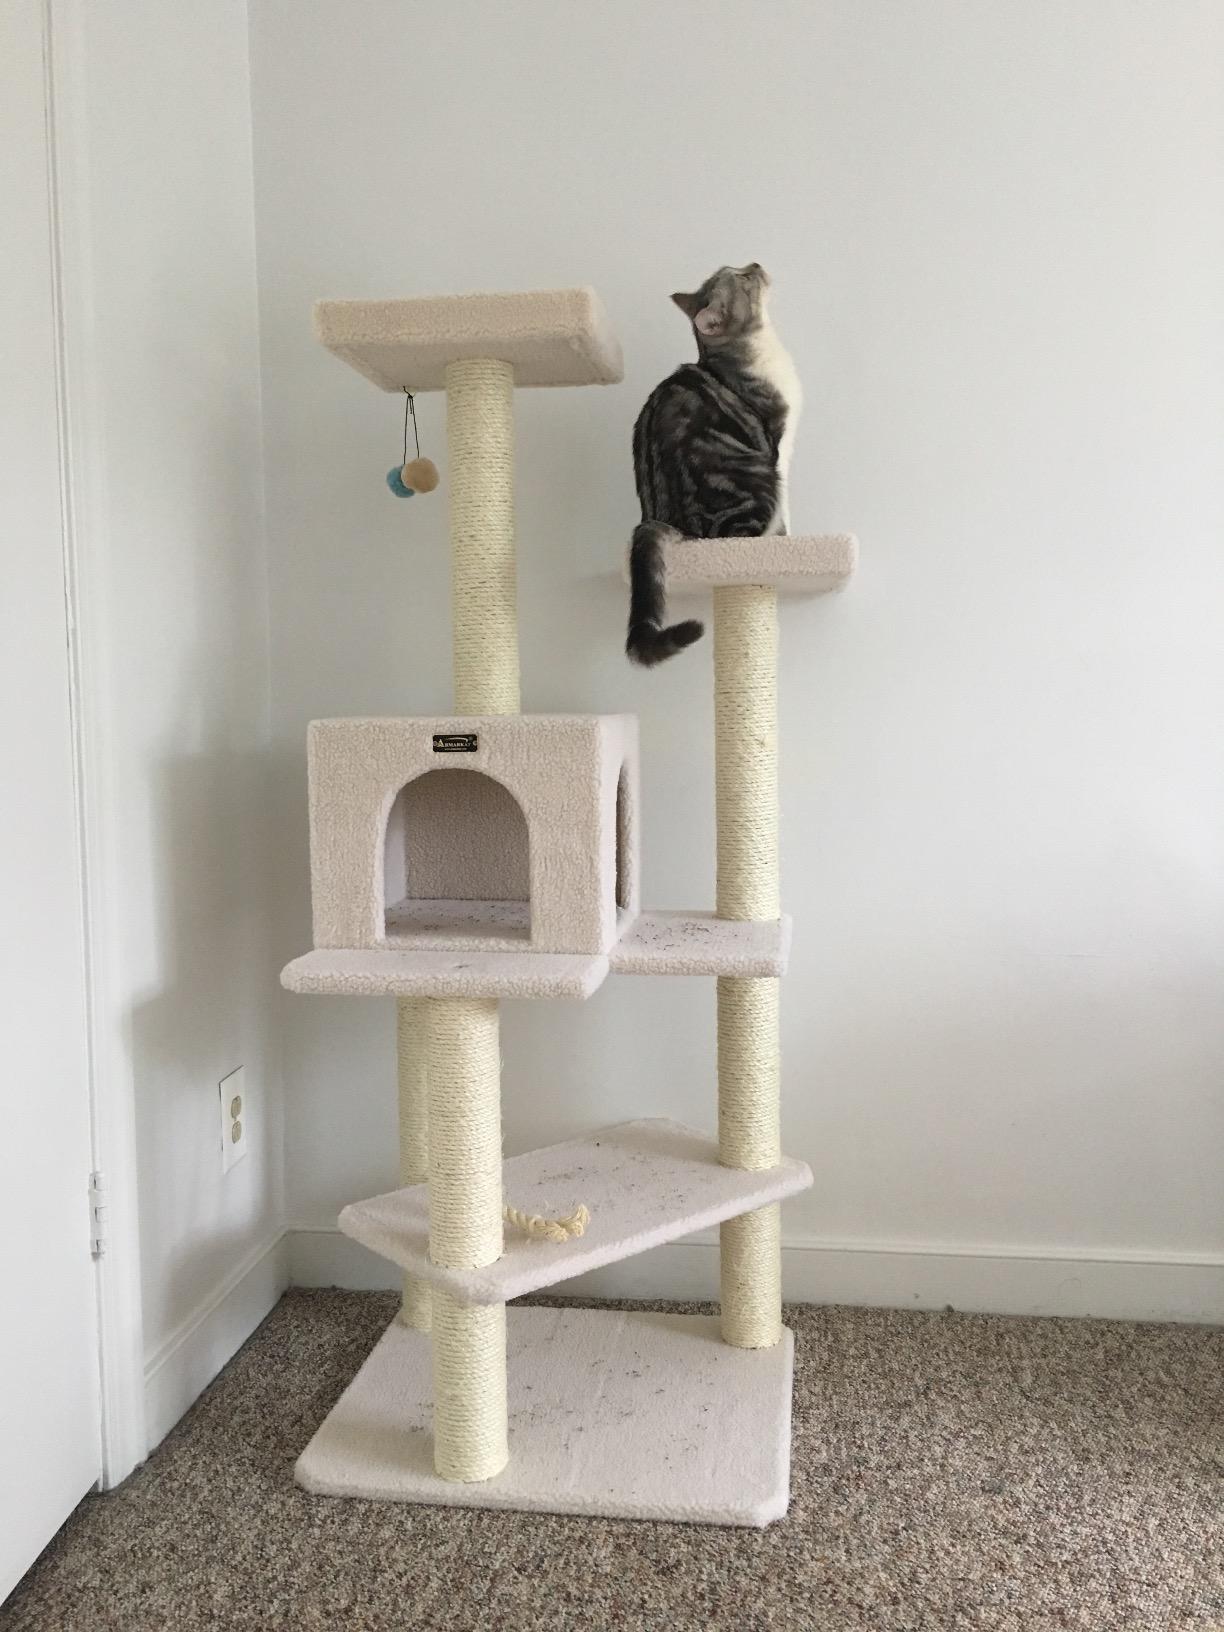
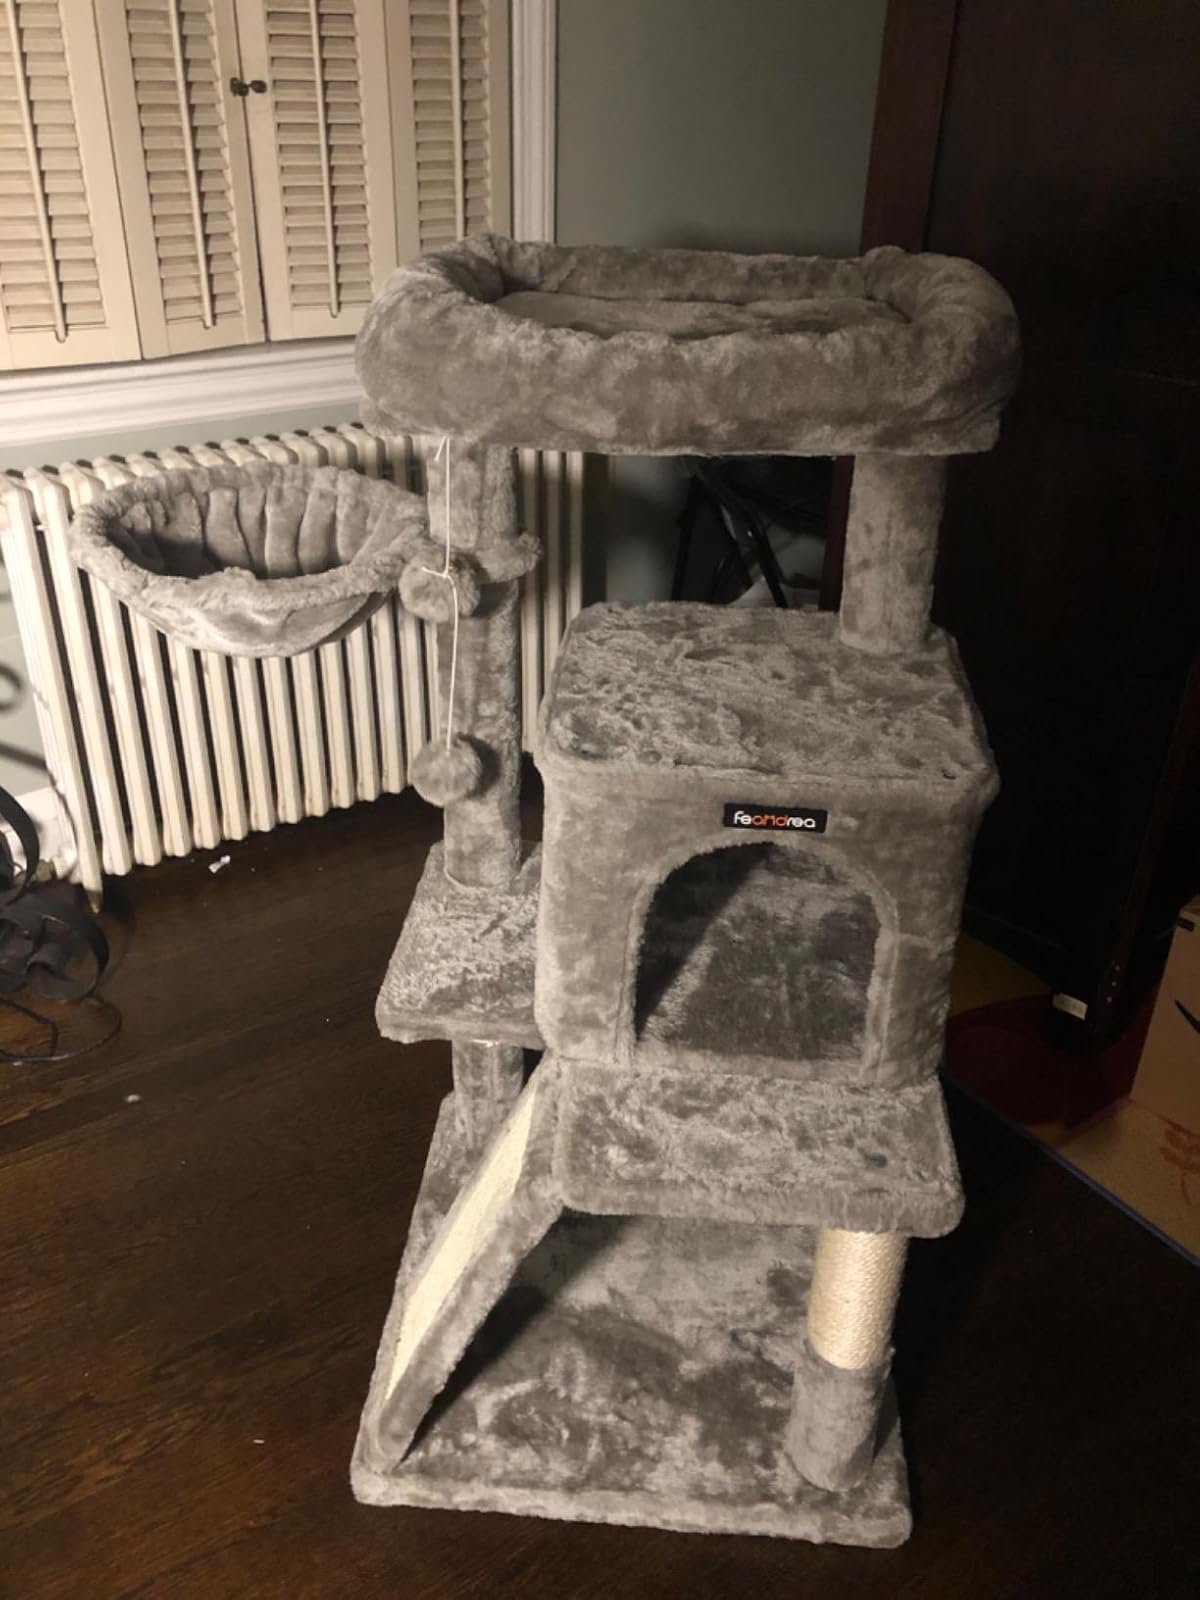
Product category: items_cat tree
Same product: no